Nanuqsaurus

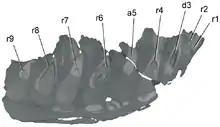
CT slice through the partial left dentary bone of the holotype, showing the replacement teeth present in the jaw bone

A 2023 thesis argued that its taxonomic validity and phylogenetic position is poorly resolved, and that the taxon is a "nomen dubium". A 2024 study recovered "Asiatyrannus" from the Nanxiong Formation of South China to be in a polytomy with the North American "Nanuqsaurus". These results are displayed in the cladogram below: